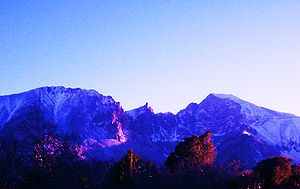
Nationalparker i USA / Nationalparker
I USA er der 58 beskyttede naturområder områder, kendt som nationalparker, der administreres af National Park Service, en styrelse under landets Indenrigsministerium. Oprettelse af nationalparker vedtages ved lov af Kongressen.